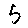
Label: 5